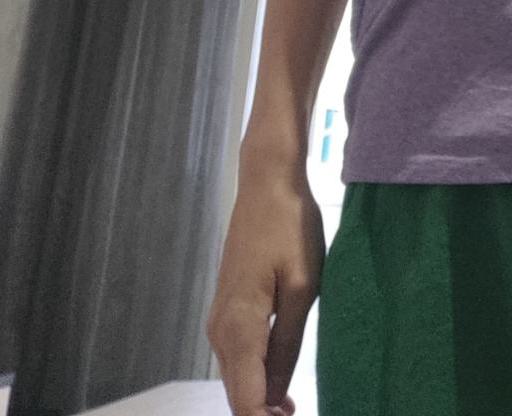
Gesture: no_gesture